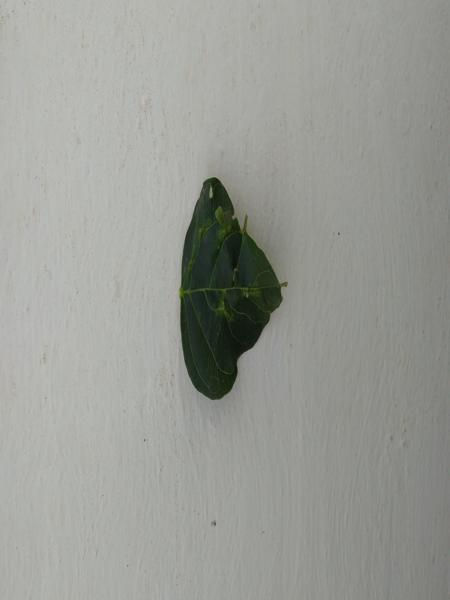
Plant: Honge